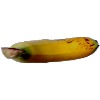
Label: banana_lady_finger